Answer in natural language. Considering the relative positions, is Doorway (marked B) to the left or right of Doorway (marked C)? Choose between the following options: right or left
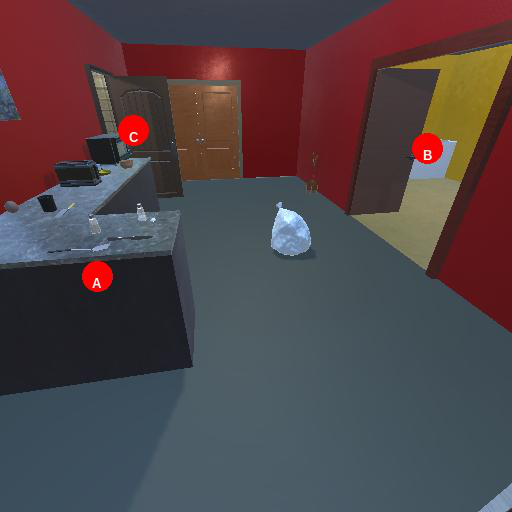
<answer>right</answer>